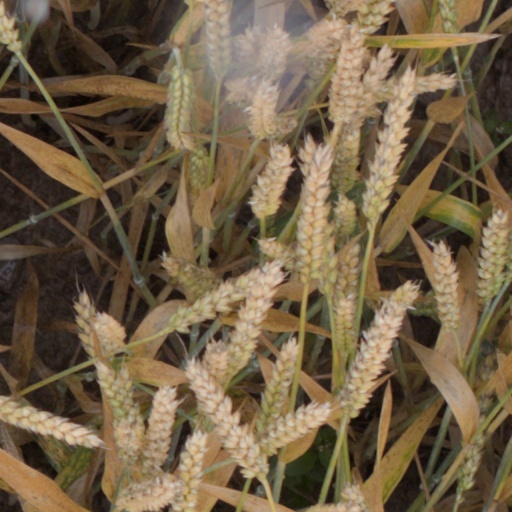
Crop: wheat